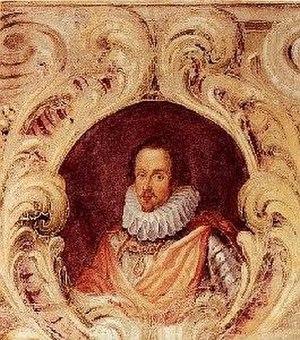
Les opéras perdus de Monteverdi sont ceux qui ne nous sont pas parvenus dans leur intégralité, mais que l'on sait avoir été composés par l'Italien Claudio Monteverdi, qui produisit non seulement beaucoup de musique religieuse et de madrigaux, mais aussi beaucoup de musique de scène. Il composa sa musique de théâtre de 1604 à 1643, y compris dix opéras dont trois ont survécu intacts : Orphée Le Retour d'Ulysse dans sa patrie et Le Couronnement de Poppée. Pour ce qui est des sept autres opéras, la musique a disparu presque complètement, mais certains des livrets subsistent. Les commentateurs et les musicoloques ont beaucoup regretté la perte de ces œuvres écrites à une période cruciale du début de l'histoire de l'opéra.